Ye Yonglie

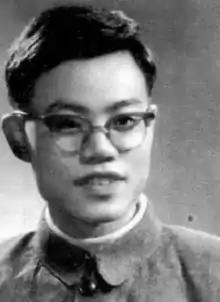
Ye Yonglie in 1963

Ye Yonglie (30 August 1940 – 15 May 2020) was a Chinese writer of science fiction and biographies. A few of his stories have been translated into English in "The Road to Science Fiction" series and elsewhere. During the Anti-Spiritual Pollution Campaign his works were attacked and a story he wrote in 1985 was suppressed for suggesting AIDS had entered the country. As a biographer he wrote on early figures in the People's Republic of China. He also visited North Korea, and wrote a book "The Real DPRK" (真实的朝鲜) which was banned in that country and China.